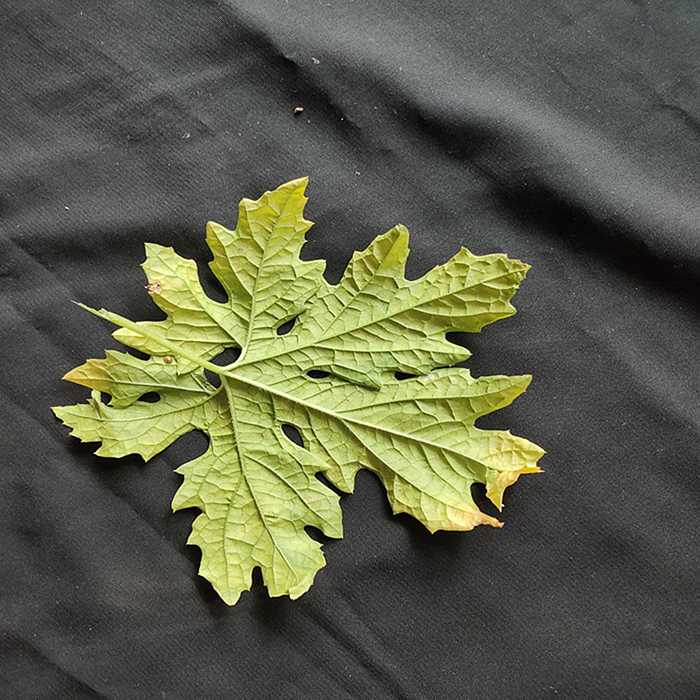
Plant: Bitter Gourd
Label: Mosaic virus